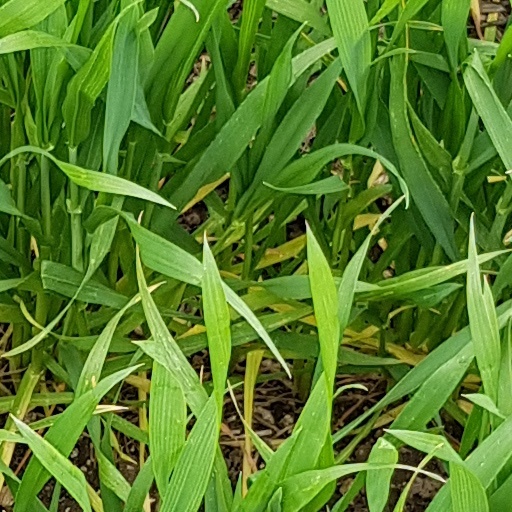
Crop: wheat